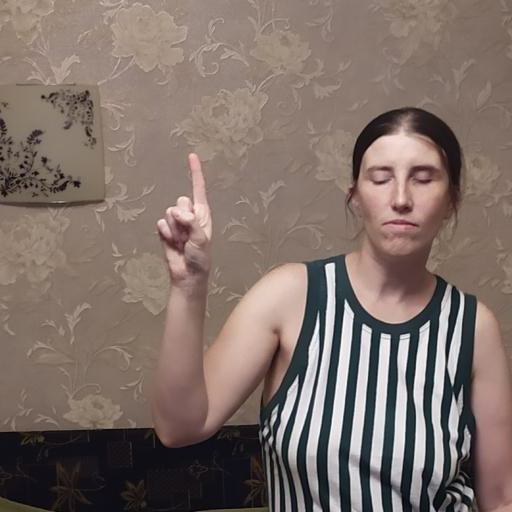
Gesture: one